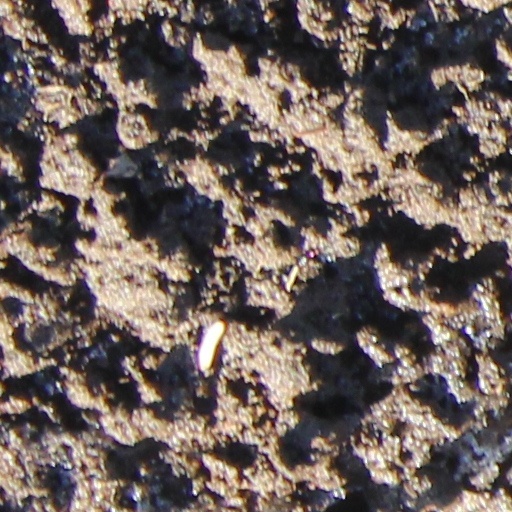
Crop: wheat